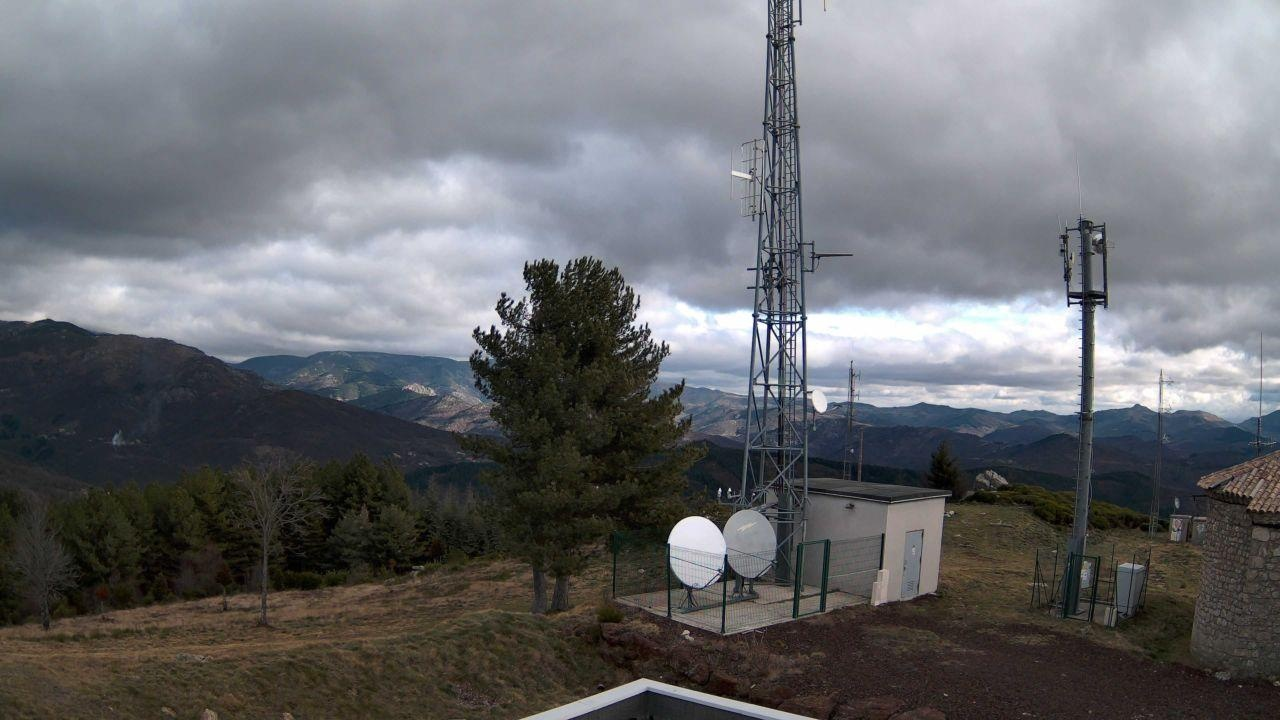
Fire: no
Smoke: yes